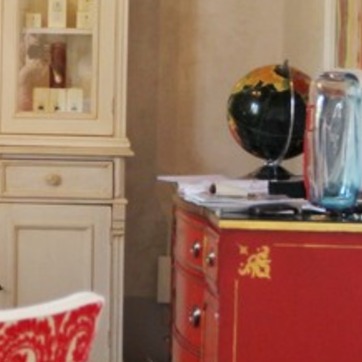
Material: paper